Dreamachine

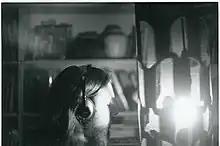
Man during a Dreamachine session

A Dreamachine is "viewed" with the eyes closed: the pulsating light stimulates the optic nerve and thus alters the brain's electrical oscillations. As users adjust to the experience, they see increasingly complex animated yantra-like patterns of color behind their closed eyelids (similar effects may be seen when travelling as a passenger in a car or bus; close your eyes as the vehicle passes through the flickering shadows cast by regularly spaced roadside trees, streetlights or tunnel striplights—these were the hypnagogic effects Brion Gysin said he sought to recreate with the device). It is claimed that by using a Dreamachine meditatively, users enter an alpha wave, or hypnagogic state. This experience may sometimes be quite intense, but to escape from it, one needs only to open one's eyes. The Dreamachine may be dangerous for persons with photosensitive epilepsy or other nervous disorders.